Carpi (people)

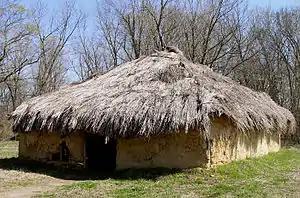
Wattle and daub house

The name Carpi or Carpiani may derive from the same root as the name of the Carpathian mountain range that they occupied, also first mentioned by Ptolemy under the name "Καρπάτης - Karpátēs".